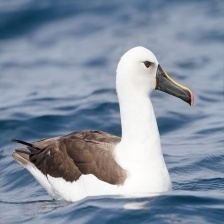
Species: ALBATROSS
Scientific name: DIOMEDEIDAE